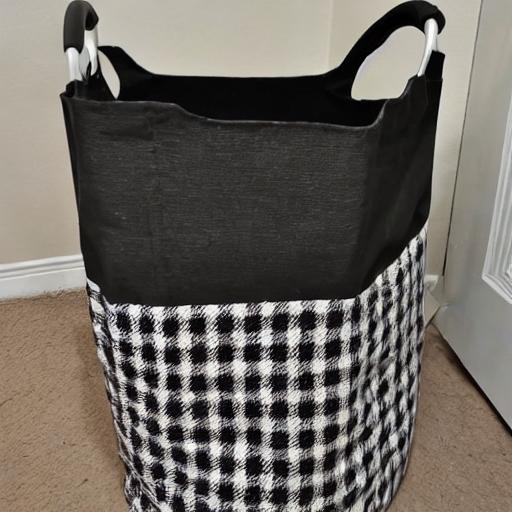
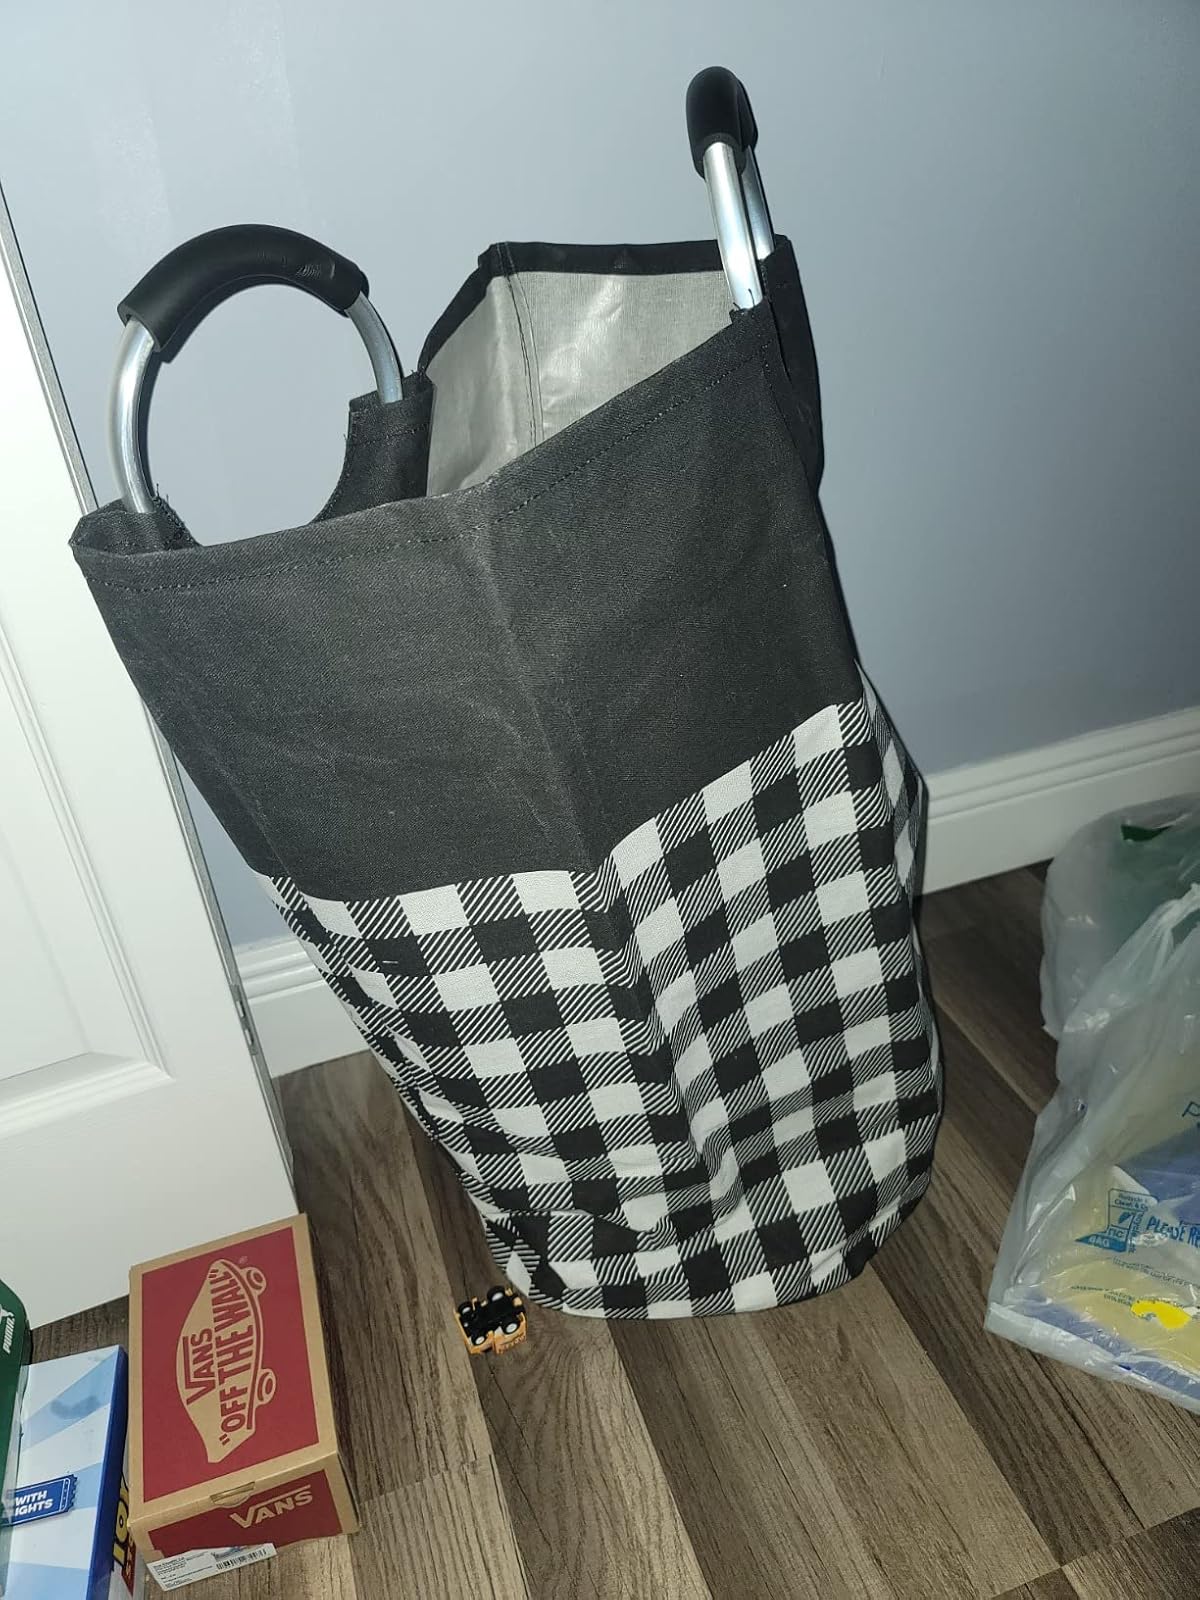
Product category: items_hamper
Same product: no